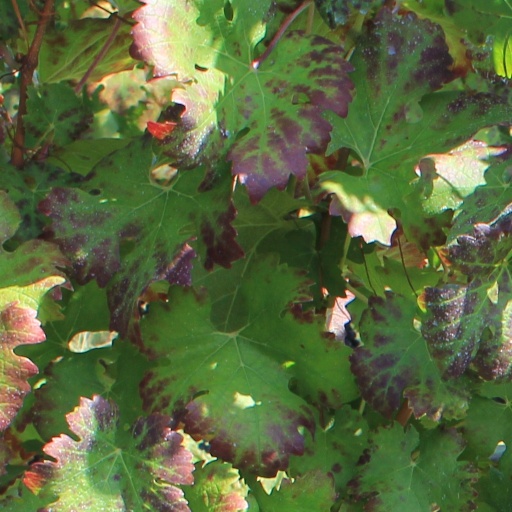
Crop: grape